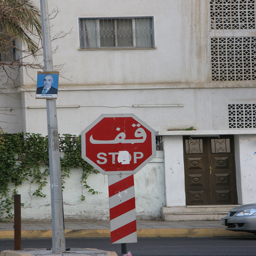
A red and white stop sign on a city street.
A red stop sign at the end of the street
A stop sign written in two different languages
Stop sign in a foreign country with a letter missing.
The stop sign is posted in two languages.